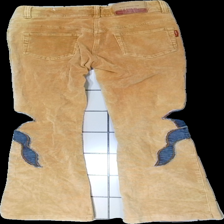
View: back
Type: Trousers
Category: Ladies
Brand: Not in the list
Brand text on label: Wanli
Colors: Orange, Blue
Material: 100% cotton
Pattern: Embroidered
Cut: Regular
Size: S
Season: All
Price range: 50-100
Recommended usage: Reuse